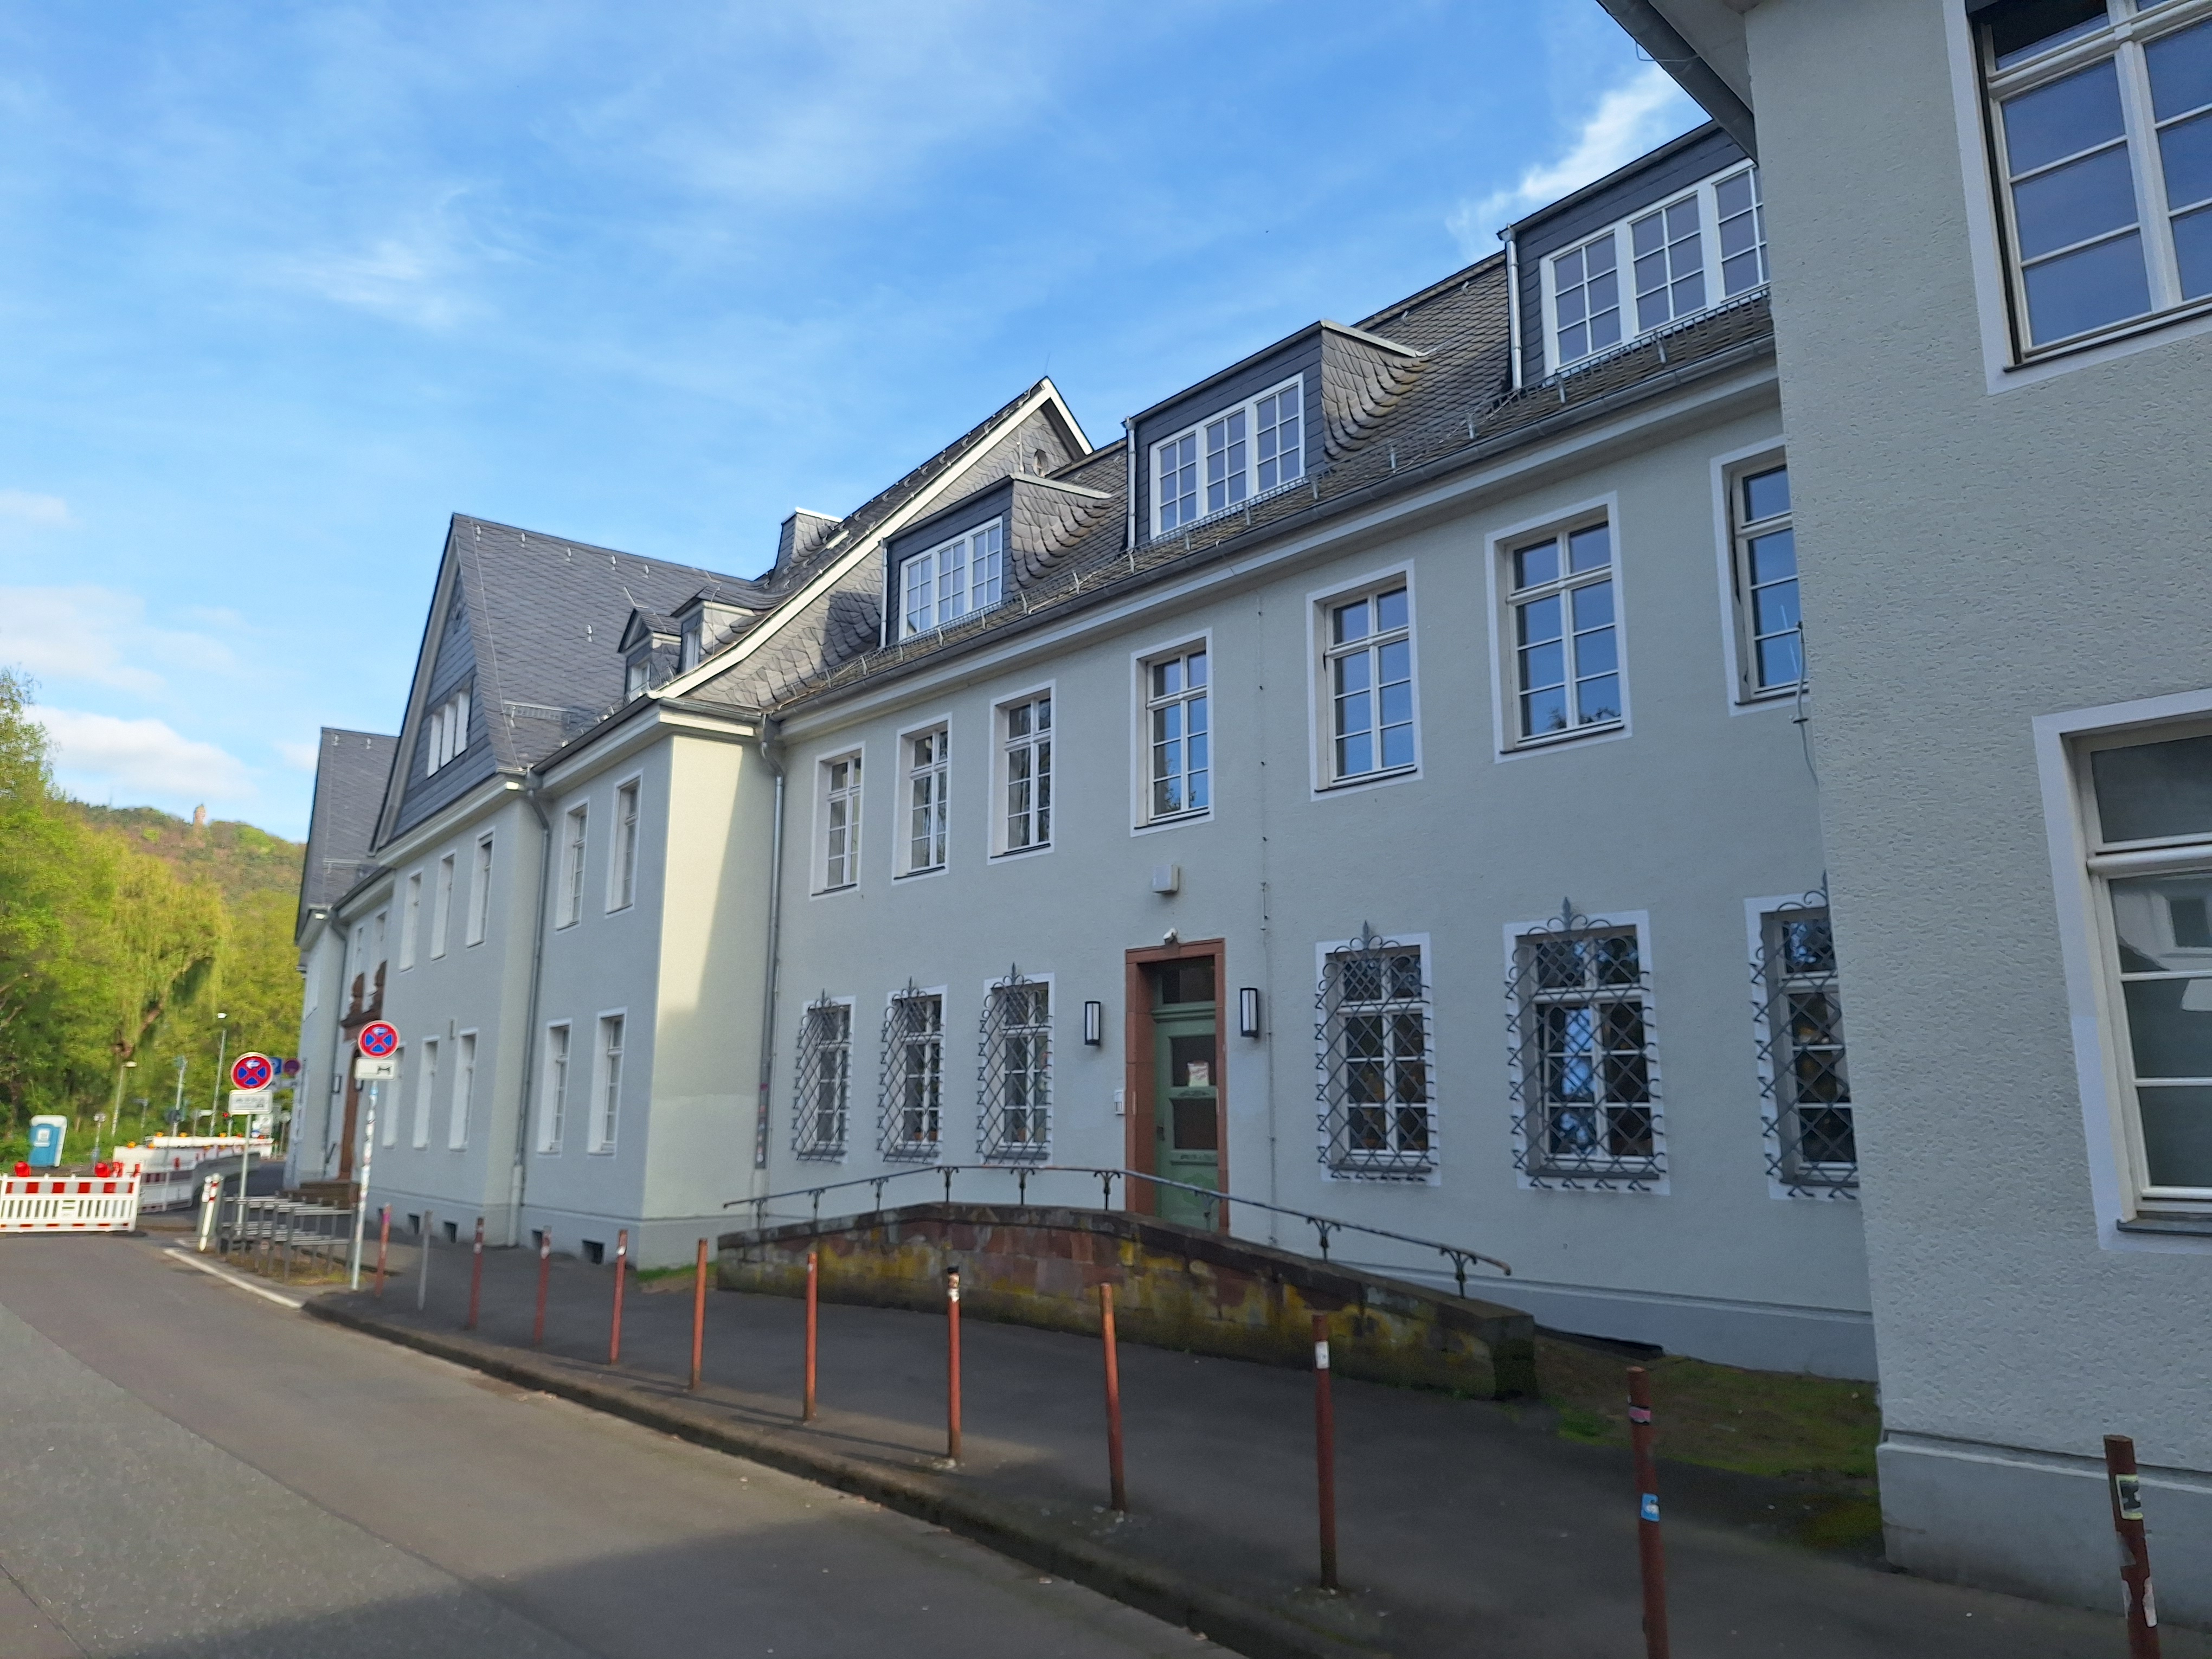
Building: Deutschhausstraße 12